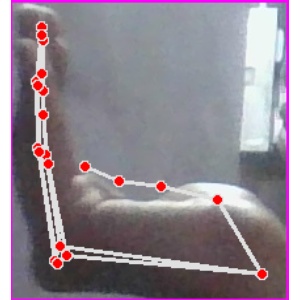
अक्षर: स